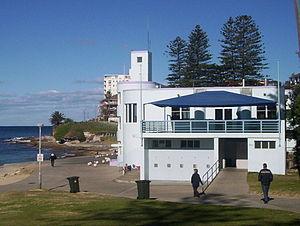
Cronulla Beach est une plage surveillée sur la baie de Bate, à Cronulla en Australie.